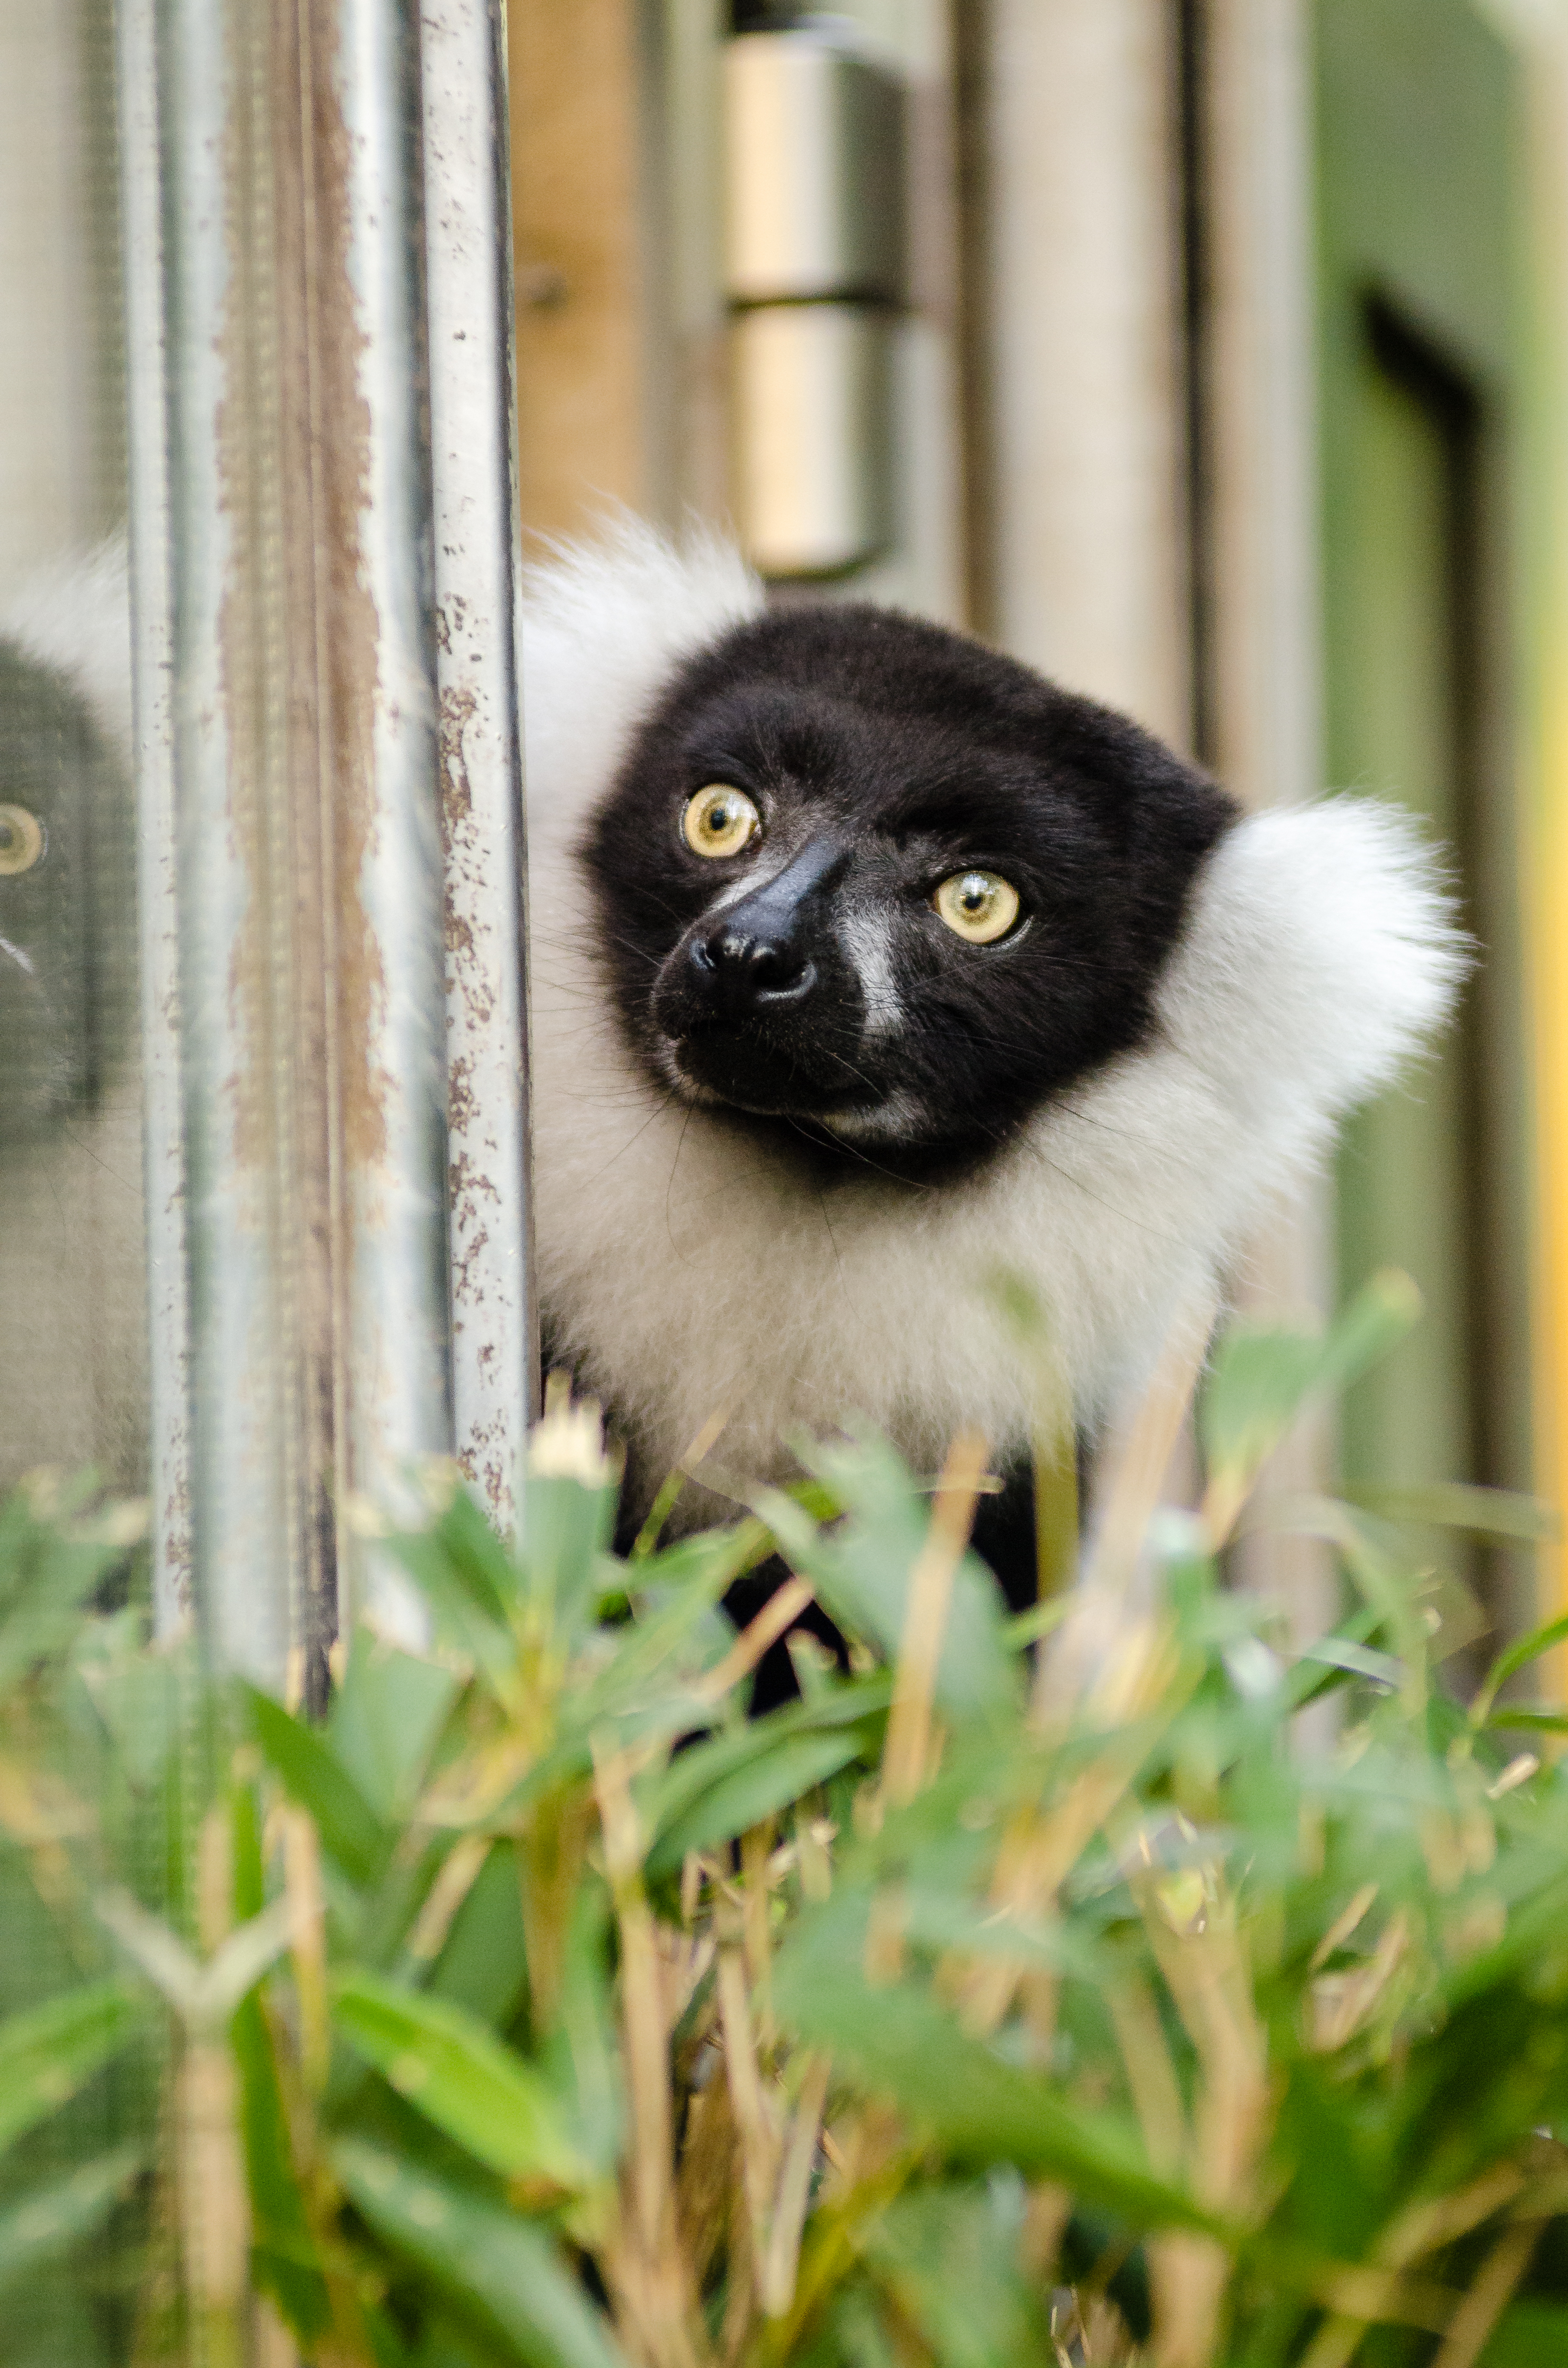
tree, branch, bokeh, white, feet, animal, cute, wildlife, zoo, fur, green, red, foot, mammal, nikon, black, blurred, fauna, primate, world, leaves, eyes, festival, et, background, eye, domain, public, endangered, madagascar, vertebrate, noir, blanc, negro, blanco, germany, deutschland, schwarz, y, day, schwarzweis, tier, fell, augen, grn, adorable, bamboo, lemur, critically, niedlich, tierpark, bambus, fse, madagaskar, iucn, list, ruffed, weiser, vari, lemuren, auge, fus, rufo, bianconero, wari, vareciapretoebranco, svartvit, var, new world monkey